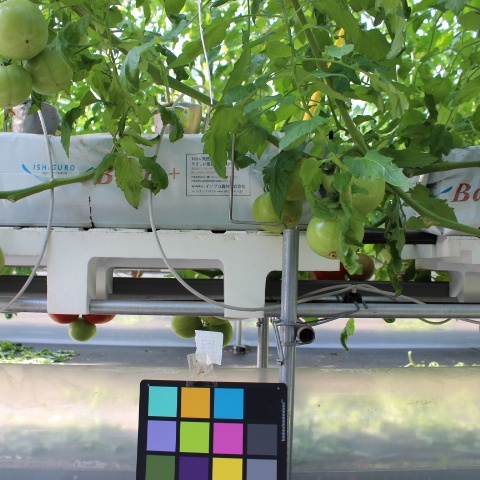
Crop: tomato